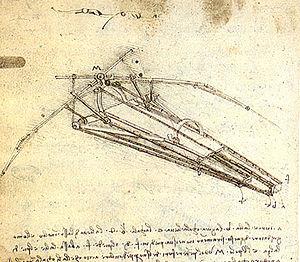
Léonard de Vinci, né le 15 avril 1452 à Vinci et mort le 2 mai 1519 à Amboise, est un peintre italien et un homme d'esprit universel, à la fois artiste, organisateur de spectacles et de fêtes, scientifique, ingénieur, inventeur, anatomiste, peintre, sculpteur, architecte, urbaniste, botaniste, musicien, poète, philosophe et écrivain.